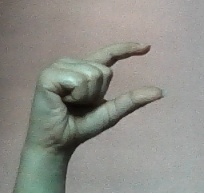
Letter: dal